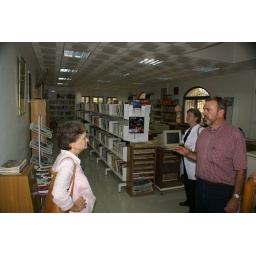
First floor of the church in Gaza which is a library